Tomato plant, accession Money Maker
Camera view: horizontal (90 deg, fisheye); turntable rotation: 210 degrees
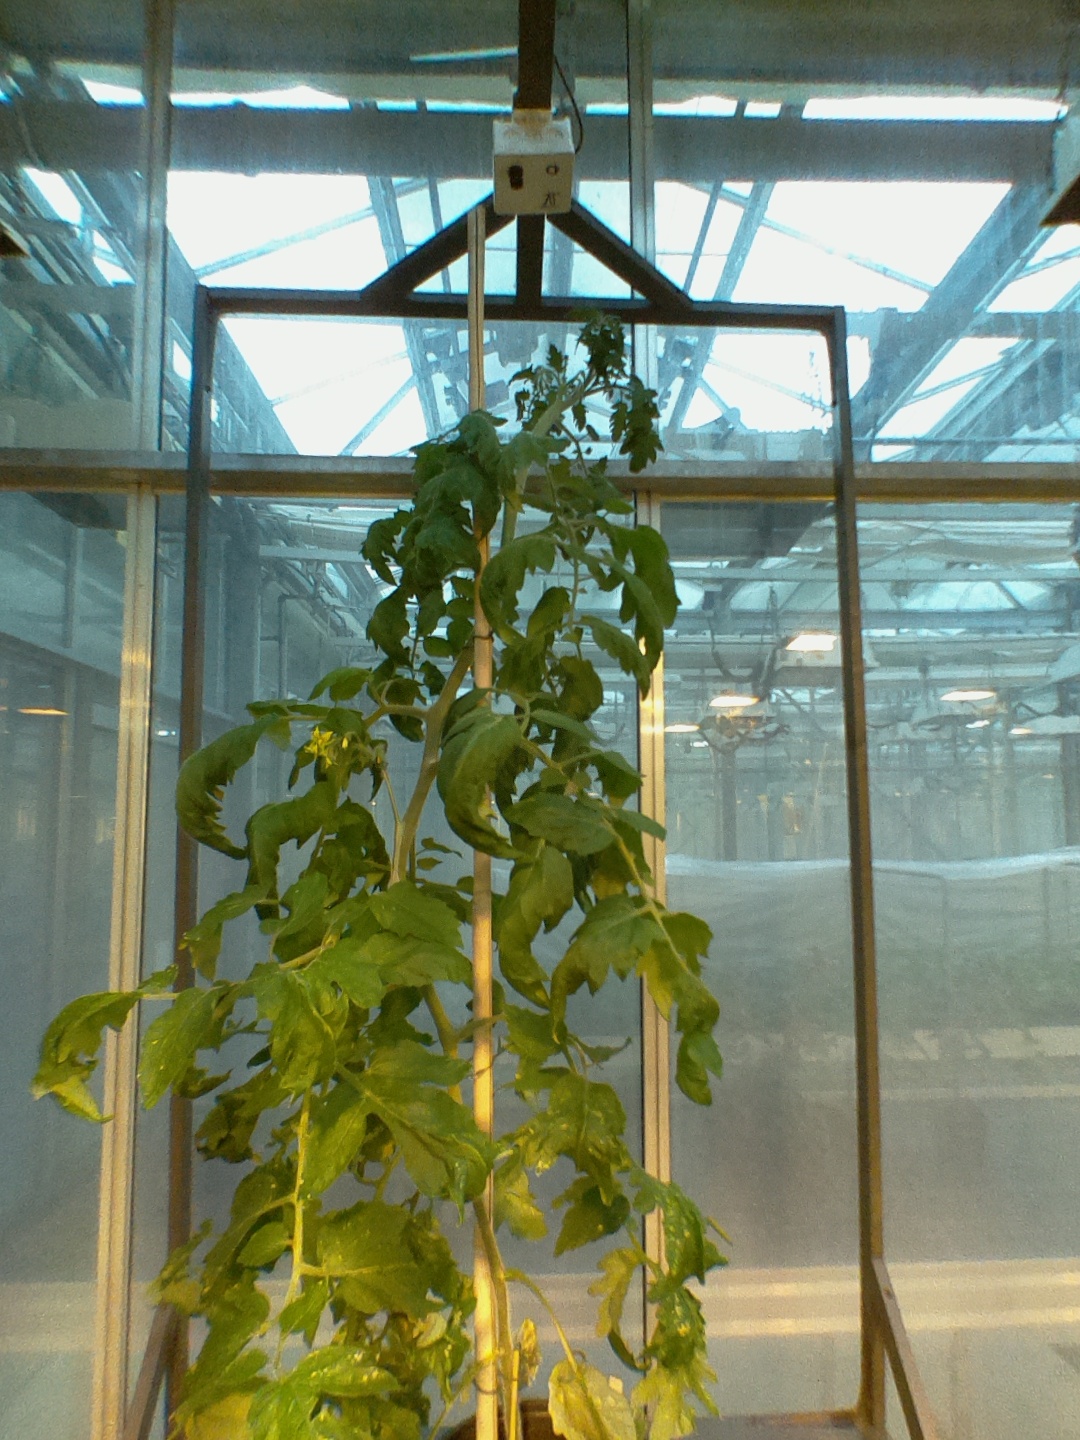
BBCH growth stage 63: 30%-40% of flowers open